Treaty of Saint-Germain-en-Laye (1919)

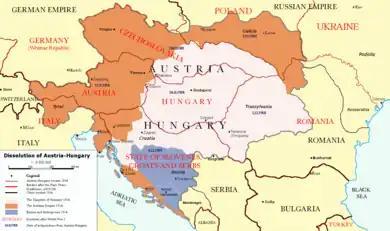
Dissolution of Austria-Hungary

The treaty declared that the Austro-Hungarian Empire was to be dissolved. According to article 177 Austria, along with the other Central Powers, accepted responsibility for starting the war. The new Republic of Austria, consisting of most of the German-speaking Danubian and Alpine provinces in former Cisleithania, recognized the independence of Hungary, Czechoslovakia, Poland, and the Kingdom of Serbs, Croats and Slovenes. The treaty included 'war reparations' of large sums of money, directed towards the Allies (however the exact amount has never been defined and collected from Austria), as well as provisions for the liquidation of the Austro-Hungarian Bank.